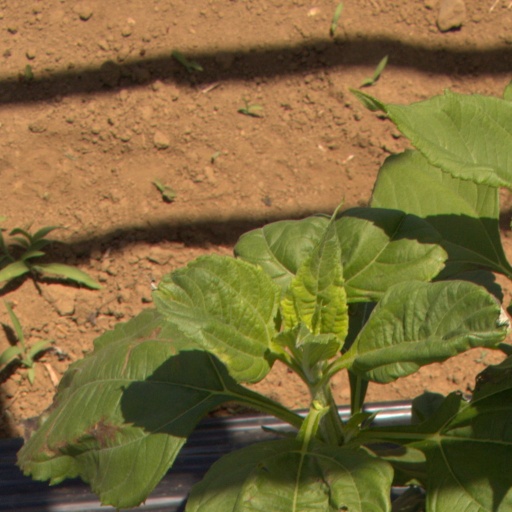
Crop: Jerusalem artichoke